Theodore Robinson (cricketer)

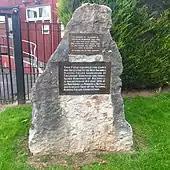
A stone in Backwell Playing Fields which is dedicated to Robinson

Theodore Robinson continued to live in Backwell, and he and his sister donated land in 1929 to the village for use as playing fields, with further donations in 1932 and 1945. There are several pictures of Theodore Robinson at the opening ceremony in 1929 and later on the Backwell Playing Fields website.